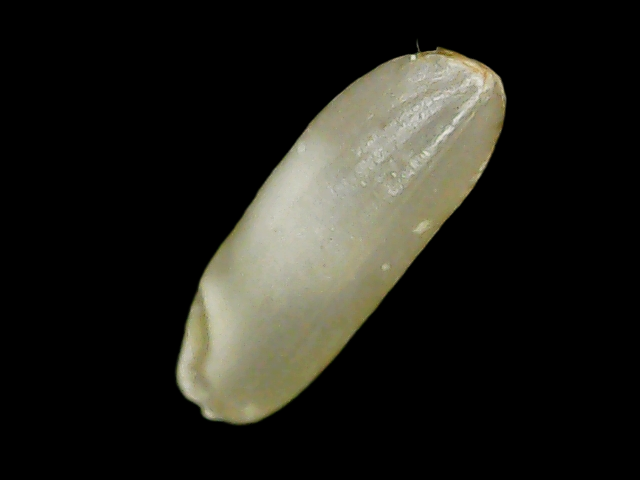
Rice variety: Binadhan11